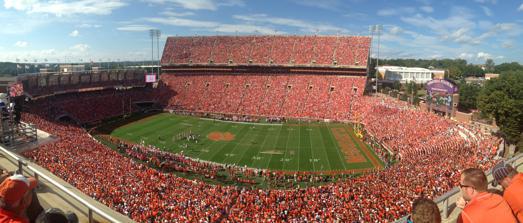
Building: Memorial Stadium (Clemson)
Country: United States of America
Year built: 1942
Football stadium at Clemson University in Clemson, South Carolina Memorial Stadium "Death Valley" Memorial Stadium (Death Valley) - Clemson, South Carolina Memorial Stadium Location in South Carolina Show map of South Carolina Memorial Stadium Location in the United States Show map of the United States Former names Memorial Stadium                   (1942–1974) Address Avenue of Champions Location Clemson, South Carolina Coordinates 34°40′43″N 82°50′35″W / 34.67861°N 82.84306°W / 34.67861; -82.84306 Operator Clemson University Capacity 81,500 (2007–present) Former capacity List 81,473 (1991–2006) 79,575 (1988–1990) 79,854 (1986–1987) 74,724 (1985) 73,915 (1983–1984) 57,307 (1982) 53,306 (1978–1981) 43,451 (1963–1977) 43,309 (1960–1962) 40,000 (1958–1959) 20,500 (1942–1957) Record attendance 86,092 (Clemson Tigers v Florida State ) (1999) Surface Tifway 419 Bermuda Grass Construction Broke ground October 6, 1941 Opened September 19, 1942 Expanded 1958, 1960, 1978, 1982, 1983, 2006, 2022 Construction cost $125,000 (original stadium) ($2.8 million in 2023 dollars ) Architect Carl Lee and Professor H.E. Glenn General contractor A.N. Cameron and Hugh Webb Tenants Clemson Tigers ( NCAA ) (1942–present) Carolina Panthers ( NFL ) (1995) Website clemsontigers.com/memorial-stadium Frank Howard Field at Memorial Stadium , known as " Death Valley ", is an outdoor stadium on the campus of Clemson University in Clemson, South Carolina . It is home to the Clemson Tigers football team of the Atlantic Coast Conference . Built between 1941–1942, the stadium was originally named Memorial Stadium in memory of "all Clemson men who have made the supreme sacrifice for their country." In 1974, when legendary, long-time head coach and athletic director Frank Howard retired from the university, it was announced that the playing surface would be named in his honor. The stadium has seen expansions throughout the years with the most recent being the WestZone with Phase 1 construction beginning in 2004 and completing in 2015 with the addition of the Oculus, the final piece of Phase 3. Phase 1 of the EastZone project began in 2020. Prior to the completion of Bank of America Stadium , in Charlotte , Memorial Stadium served as the home venue for the National Football League (NFL)'s Carolina Panthers during the team's inaugural 1995 season . Currently, the stadium is the largest in the Atlantic Coast Conference (ACC). History Construction The stadium was constructed against the wishes of outgoing Clemson head coach Jess Neely . Just before leaving for Rice University after the 1939 season, he told his line coach and successor, Frank Howard , "Don't ever let them talk you into building a big stadium. Put about 10,000 seats behind the YMCA. That's all you'll ever need." Despite this, Clemson officials decided it was time to build a stadium to replace old Riggs Field . They chose to build in the valley in the western part of campus. On April 3, 1941, the South Carolina General Assembly ratified an act authorizing a $150,000 bond issue for the new stadium, and the bill went to Governor Burnet R. Maybank for signature. The original 20,500-seat stadium—the lower half of the current facility's south grandstand—was constructed for $125,000 or $6.25 a seat. The stadium was designed by Carl Lee of Charlotte, North Carolina (Clemson '08)  and Professor H. E. Glenn of the engineering faculty. On September 19, 1942, Memorial Stadium was opened with a 32–13 victory over Presbyterian College. Much of the early construction of the stadium was done by scholarship athletes. In fact, the first staking out of the stadium was done by A. N. Cameron and Hugh Webb, two members of the football team. In 1958, 18,000 sideline seats were added and in 1960, 5,658 west end zone seats were added in response to increasing attendance. The original cedar wood seating was replaced in 1972 by aluminum seats. As attendance continued to skyrocket, the sideline seats were double-decked. The south upper deck (Top Deck South) was added in 1978 and the north upper deck (Top Deck North) in 1983. This put the total capacity over 80,000, which made it one of the largest on-campus stadiums in the United States. The most recent expansion started in 2004 and continued through 2009. The first phase of the "WestZone" project closed in the west end zone of Death Valley, added new luxury box and club seating, and completely renovated the locker rooms. The second phase, which was completed prior to the 2009 football season, brought all football offices and team meeting rooms to the WestZone from the McFadden Building and also added dedicated football training and strength conditioning facilities. The stadium's maximum capacity is 81,500, but it can accommodate crowds of over 86,000 with standing room. The largest crowd in school history was in 1999, when 86,092 watched the Tigers lose to Florida State . On January 14, 2011, Clemson announced a new $50 million athletic building plan. Facility improvements for football will include building an indoor practice facility and finishing the WestZone project. The indoor practice facility, which will be located where the current practice fields are, will feature a regulation-size artificial turf football field, a coach's tower and video platforms. The building will have large garage-style doors, which can be raised to create an open-air space. The estimated cost of the project is $10 million. “The indoor practice facility will be a highly significant addition for Clemson, not only for football but also for other sports to use,” Phillips said. The $15.3 million WestZone project will feature the oculus, which is the main entrance to the WestZone, a four-level museum and an expansion of the northwest concourse. Construction on the northwest concourse expansion started in April and was completed by the start of the 2011 season. Scroll of Honor A memorial to the 493 Clemson service personnel killed while on military duty was dedicated outside Gate 1 on April 22, 2010. A flypast of two T-34B Mentors concluded the ceremonies. Death Valley The stadium during a Clemson v Carolina game in 2006 The nickname "Death Valley" for Memorial Stadium, derives both from Death Valley National Park in California as well as the location of the Clemson University cemetery on a hill that once overlooked the field—before the upper decks were constructed. The late Lonnie McMillian, former football coach at Presbyterian College told sports writers in 1948 that he had "to take his team up to Clemson and play in Death Valley" where they rarely scored or gained a victory. Clemson Head Coach Frank Howard began using the nickname "Death Valley" for the stadium in the 1950s. Death Valley facts Clemson is 345-105–6 at Death Valley, a winning percentage of over 76%. In 1999, Tommy Bowden's first year as head coach, the attendance record was set at the game against Florida State, whose head coach was Tommy's father, Bobby. Ann Bowden wore a sweater that was half Clemson and half Florida State which read "FloridaSon." In 2007, Clemson hosted a game against Boston College, and the stadium set the record for the loudest stadium in college football at 133 decibels. This record would eventually break in 2023 when Tennessee faced Georgia and the stadium set a record at 137 decibels. Memorial Stadium hosted The Rolling Stones with Living Colour in 1989 for the Steel Wheels/Urban Jungle Tour . It hosted Pink Floyd in 1994 for The Division Bell Tour . It hosted Elton John with Billy Joel in 1995 for Face to Face 1995 tour, and The Eagles in 1996. In 1997, it hosted U2 with Rage Against the Machine for the PopMart Tour . Notable games November 12, 1960 - After 57 straight trips to Columbia, SC for the annual game against Clemson's biggest rival, South Carolina , the Tigers host the Gamecocks and defeat them 12–2. The game marks the end of the traditional Big Thursday rivalry and the beginning of the current home-and-home series format between the two teams. September 23, 1967 - Rubbing The Rock is introduced into Clemson tradition as the Tigers defeated Wake 23–6. September 19, 1981 - Unranked Clemson defeats defending national champion and #4 Georgia 13–3 en route to the Tigers' own national championship that year, finishing their season undefeated (12–0) . October 31, 1981– #3 Clemson blows out Wake Forest 82–24, the most points ever scored by a Tiger team in Death Valley. September 19, 1987– #18 Georgia comes into Death Valley to face #8 Clemson. The year before, David Treadwell had kicked the game-winning field goal in Athens as time expired to give Clemson the win. This year, trailing 20–16, Clemson's defense would stop the Bulldogs in the end zone for a safety and then take the ensuing drive to set up Treadwell again for a game-winning field goal. The Tigers won as time expired, 21–20. September 17, 1988– #3 Clemson hosts #10 Florida State in what will forever be known as the "Puntrooskie" game. With two minutes left to play and the score tied, the Seminoles ran the now famous puntrooskie fake to Leroy Butler, which set up FSU's game-winning field goal with 32 seconds to play. October 23, 1999 - Clemson hosts #1 Florida State for the first ever father/son head coach face off. Despite a close game, Bobby Bowden's Seminoles were too much for Tommy Bowden's Tigers and FSU secured a slim 17–14 win over the Tigers. FSU would win the national championship that year. The game marks Clemson's single game attendance record. November 18, 2000 - Trailing 14–13 to South Carolina , quarterback Woody Dantzler connects with Rod Gardner on a "Hail Mary" pass with 10 seconds to play, to set up Clemson's game-winning field goal and a score of 16-14. It would be dubbed by Clemson fans as "The Catch II." November 8, 2003 - Clemson shocks #3 Florida State 26–10, the highest-ranked team the Tigers had beaten until the 2016 game against Louisville. Balloons release before a game in September 2012 October 21, 2006– ESPN visits Clemson for the first ever GameDay TV program hosted by the university, as the #12 Tigers host #13 Georgia Tech. Clemson running backs James Davis and C. J. Spiller ran wild against the Jackets, racking up a combined 332 yards on the ground en route to a 31–7 victory. Clemson's defense limited Yellow Jackets star wide receiver Calvin Johnson to no catches. August 31, 2013 - ESPN's College GameDay returns to Clemson, this time debuting a new four-hour-long program for the game between #8 Clemson and #5 Georgia. Tajh Boyd would lead the Tigers to victory over the Dawgs by a score of 38–35, with Boyd being responsible for all 5 Tiger touchdowns (3 passing, 2 rushing). This would mark the first time that a non-SEC team had defeated two Top 10 SEC teams in a row, dating back to Clemson's victory over the LSU Tigers in the 2012 Chick-fil-A Bowl . The game also marked the first time since 1988 that two Top 10 teams met in Death Valley. October 19, 2013 - ESPN College GameDay returns to for the highest ever ranked matchup between two teams in Memorial Stadium. #5 Florida State arrives in Death Valley to take on #3 Clemson. However, the matchup proved to be a lopsided one as the Seminoles, led by redshirt freshman quarterback Jameis Winston , won 51–14 and Clemson's offense struggled to produce. FSU went on to win the national championship that year. November 29, 2014 - In another Battle for the Palmetto State, South Carolina came into Death Valley with a five-game winning streak, their longest in the rivalry to date. Clemson's freshmen were the stars of the game, and Clemson went on to break the streak with a 35–17 victory over the struggling Gamecocks. Freshman quarterback Deshaun Watson threw for 269 yards and two touchdowns and rushed for two more; he was playing with a torn ACL. Freshman wide receiver Artavis Scott set Memorial Stadium and Clemson freshman records for receiving with 185 yards and two touchdowns. Clemson came into the game with the #1 ranked defense in the country, the likes of which produced two first-round draft picks, Vic Beasley , who had a forced fumble in the game; and Stephone Anthony , who would later be ejected for a targeting call on South Carolina 's quarterback, Dylan Thompson. October 3, 2015– ESPN College Game Day returned to Clemson for a prime time , top-15 game with #6 Notre Dame arriving to take on the #11 Tigers. The game occurred during record rainfall throughout the state of South Carolina, including repeated downpours during the game. Watson threw for two touchdowns and ran for another to give Clemson a 21–3 lead. Notre Dame rallied from behind to cut the lead to 24–22 in the waning seconds of the game. Clemson's defense, however, stopped Notre Dame quarterback DeShone Kizer on the two-point conversion to secure the win. November 7, 2015– "#1 in Death Valley" Clemson entered their yearly rivalry game with the Florida State Seminoles as the #1 ranked team in the College Football Playoff rankings. Clemson was 8–0 and riding on a proficient balanced offense and a reload on defense. Florida State led in the first half, with Dalvin Cook rushing for over 120 yards in the first quarter and a 73-yard touchdown run on the third play from scrimmage. Clemson would remain resilient, however, and Deshaun Watson led the Tigers to a 23–13 victory. This victory led to the declaration of Clemson as the 2015 Atlantic Division champions of the ACC, securing them a spot in the 2015 ACC Championship Game. It was Clemson's first victory in the rivalry with the Seminoles since 2011. October 1, 2016 - Third-ranked Louisville entered Clemson to take on the #5 Tigers as ESPN College Game Day returned once again. Clemson quarterback Deshaun Watson and Louisville quarterback Lamar Jackson fought a high-scoring quarterback duel. Watson threw five touchdown passes while Jackson threw for one score and ran for two. Clemson led 28–10 at the half, but Louisville scored 26 unanswered points to lead 36–28 in the fourth quarter. The Tigers rallied back for two scores and a 42–36 lead. The Clemson defense held off a late Louisville drive deep in Tiger territory, stopping the Cardinals on 4th and 12 to seal the victory. Clemson Top Single Game Attendance Figures Year Opponent Attendance 1999 Florida State 86,092 1994 South Carolina 85,872 2015 Florida State 85,573 2000 South Carolina 85,187 2001 Florida State 85,036 2014 South Carolina 85,024 2015 Notre Dame 84,892 2001 North Carolina 84,869 1988 South Carolina 84,867 1988 Florida State 84,576 Traditions Howard's Rock Main article: Howard's rock In the early 1960s, the rock was given to then head coach Frank Howard by a friend, Samuel Columbus Jones (Clemson Class of 1919). It was presented to Howard by Jones, saying "Here's a rock from Death Valley, California, to Death Valley, South Carolina." Howard didn't think anything else about the rock and it was used as a door stop in his office for several years. In September 1966, while cleaning out his office, Howard noticed the rock and told IPTAY executive director Gene Willimon, "Take this rock and throw it over the fence or out in the ditch...do something with it, but get it out of my office." Willimon had the rock placed on a pedestal at the top of the east end zone hill that the team ran down to enter the field for games. On September 24, 1966, the first time Clemson players ran by the rock, they beat conference rival Virginia, 40–35. Howard, seizing on the motivational potential of "The Rock", told his players, "Give me 110% or keep your filthy hands off of my rock." The team started rubbing the Rock for the first game of 1967, in which they beat ACC foe Wake Forest, 23–6. It is now a tradition for the Clemson Ranger Club to "protect" the Rock during the 24 hours preceding the Clemson-South Carolina game, when held in Death Valley. ROTC cadets keep a steady drum cadence around the Rock prior to the game, which can be heard across the campus. Part of the tradition began after unknown parties vandalized the Rock prior to the 1992 South Carolina-Clemson game. In 2013, the rock was vandalized and re-installed under a protective case. Running Down the Hill Probably the most highly publicized tradition of Clemson football is its dramatic entrance scene. The tradition of Running Down the Hill started when the football locker rooms were located in Fike Field House (located up the hill northeast of the stadium).  Clemson players would run down the hill all the way from Fike into the stadium to intimidate opposing teams. Today, after exiting the stadium on the west side, the players load into buses, escorted by police officers. They make their way around the stadium to the east side where The Hill is located. This scene has been shown on the JumboTron ever since it was installed in the stadium. When the buses arrive at the east side, the players get out and gather at the top of the hill and stand around Howard's Rock.  Once most of the players are out of the buses and ready to go, a cannon sounds, the band launches into Tiger Rag , and the players run down the hill. In 1985, Brent Musburger referred to it as "the most exciting 25 seconds in college football." After the end of the 2018 season the Tigers had made the run down the hill 402 times. Gallery Exterior Grandstand End zone Notice "The Rock" Howard's Rock West End Zone Addition See also List of NCAA Division I FBS football stadiums References